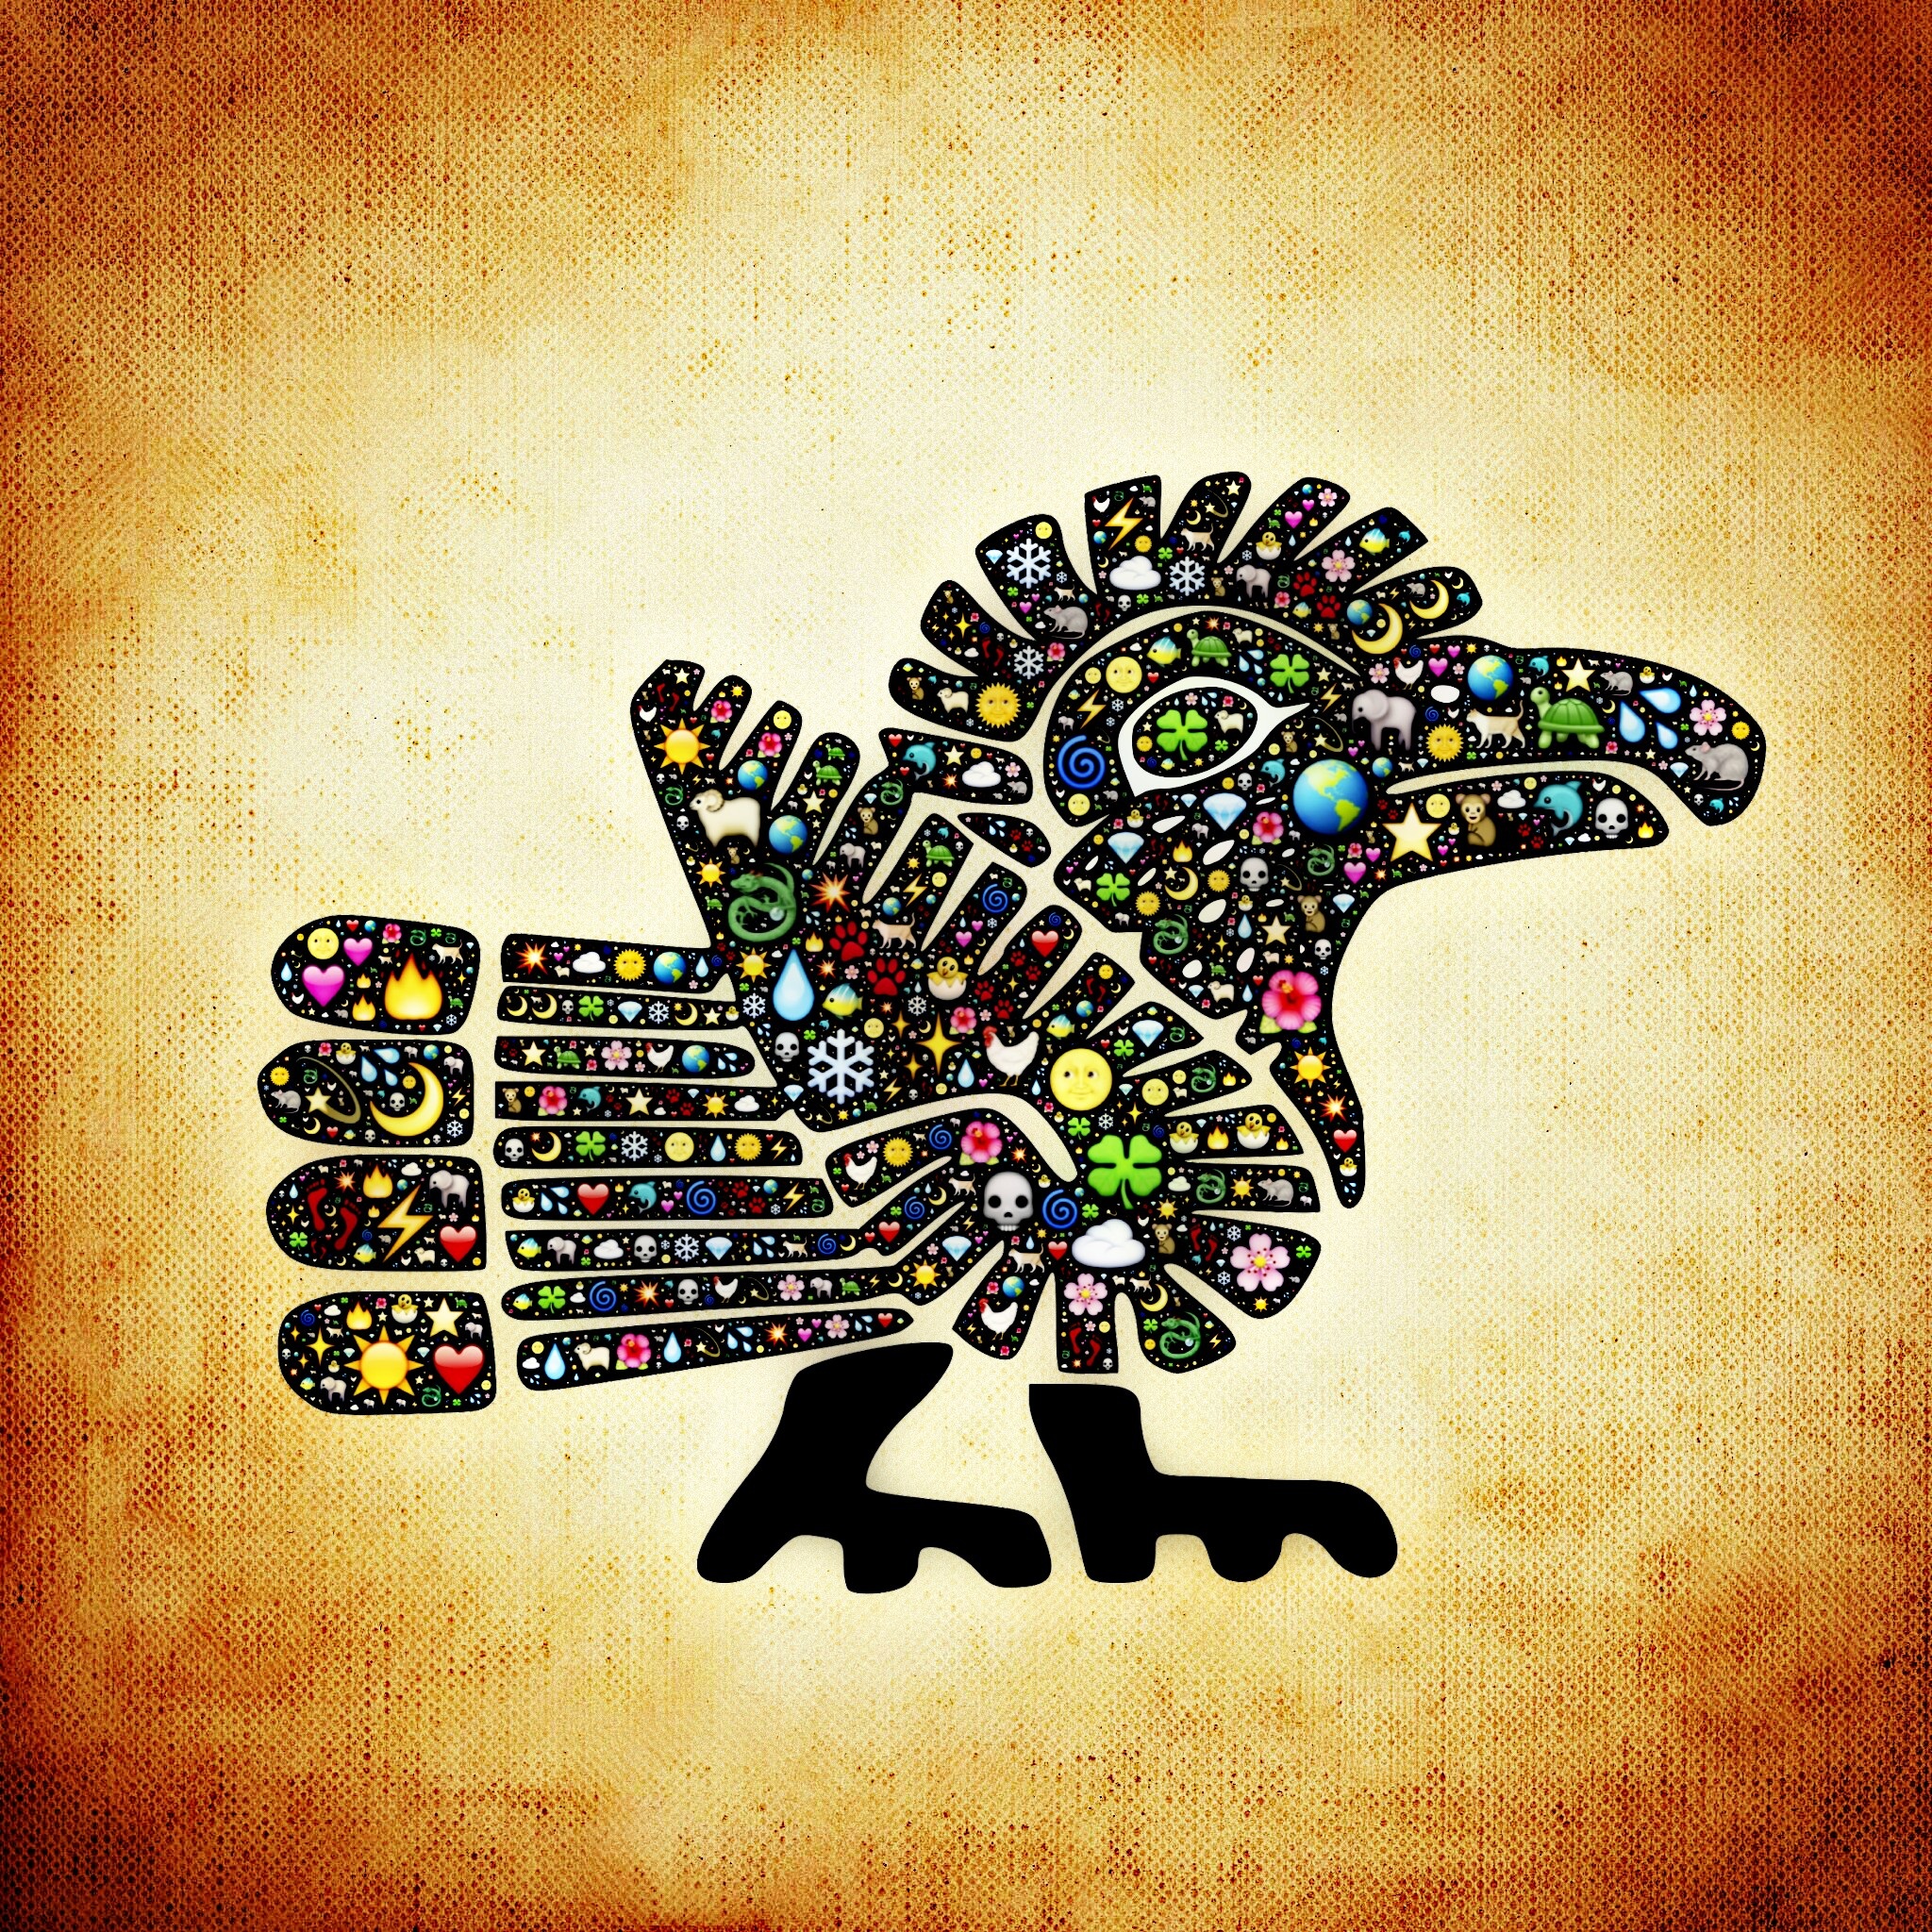
pattern, font, art, illustration, mexico, deity, poster, god, aztecs, computer wallpaper